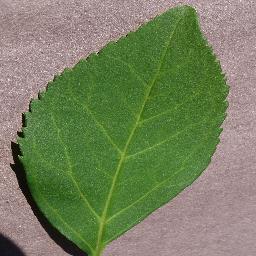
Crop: cherry
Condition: (including_sour)_healthy